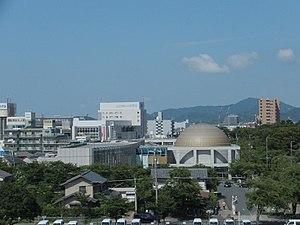
Toyokawa est une ville située dans la préfecture d'Aichi, sur l'île de Honshū, au Japon.